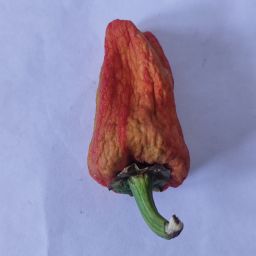
Crop: Bell Pepper
Quality: Dried